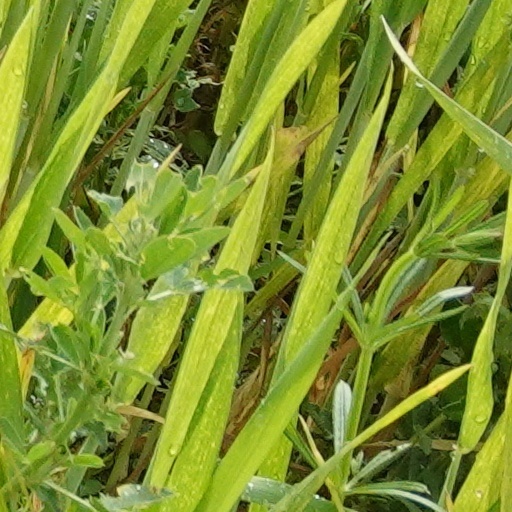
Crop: wheat